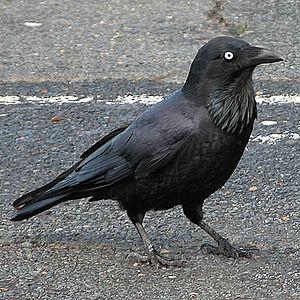
Le Corbeau d'Australie ou Corneille à gros bec est une espèce australienne de passereaux de la famille des Corvidae. Il est un peu plus fin que le Grand Corbeau de l'hémisphère nord dont il est très proche.